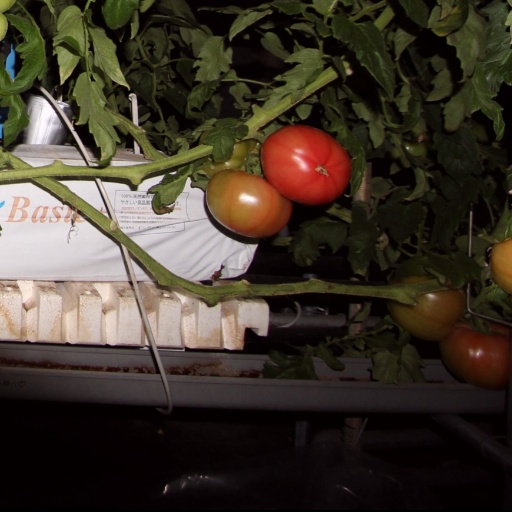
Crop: tomato